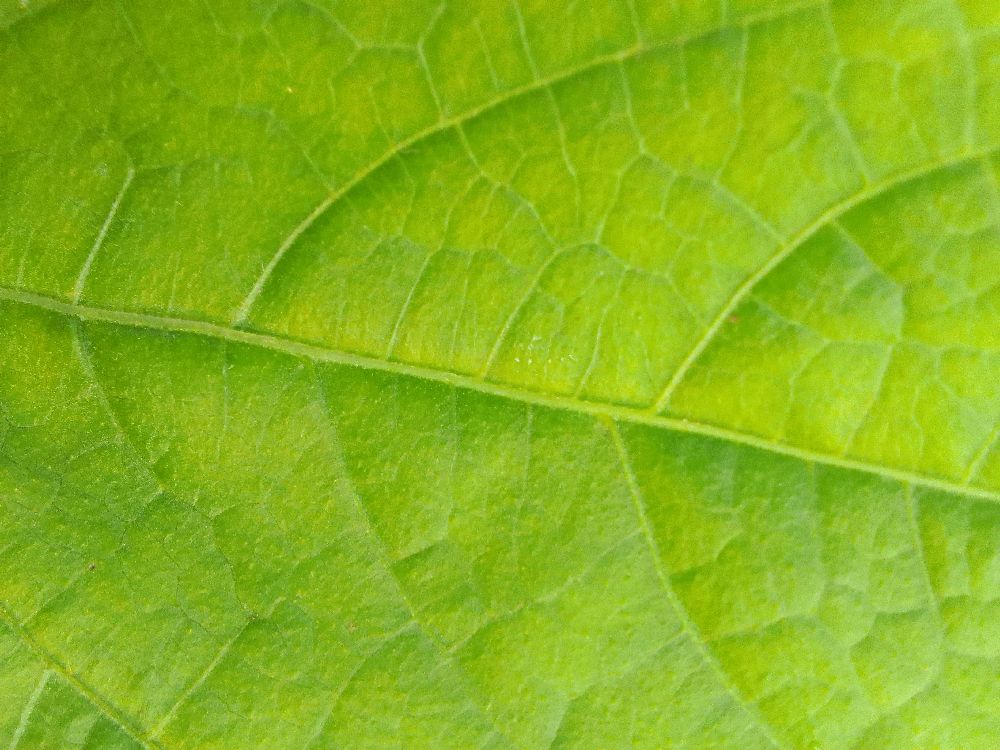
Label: healthy